Archie Kao

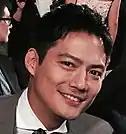

Kao appeared as Sebastian in Wayne Wang's "Snow Flower and the Secret Fan", and starred as the main romantic lead, Jefferson, in Quentin Lee's "The People I've Slept With". Kao also played Edwin Luke, the brother of Keye Luke in Timothy Tau's short film bio-pic "Keye Luke", which premiered at the 2012 Los Angeles Asian Pacific Film Festival and which was Closing Night Film of the inaugural 2013 Seattle Asian American Film Festival. Kao appeared in a 2014 Chinese fil, "The Deathday Party" opposite Anita Yuen. It was shot in the ancient Chinese Alu Caves of Yunnan. Kao played Shum in Michael Mann's film "Blackhat" (2015). Kao has also had roles in films such as "The Hills Have Eyes 2" (as Han), "" (as Shangrek), "When In Rome" (as Nobu), and Jet Li's "The One" (as Woo).